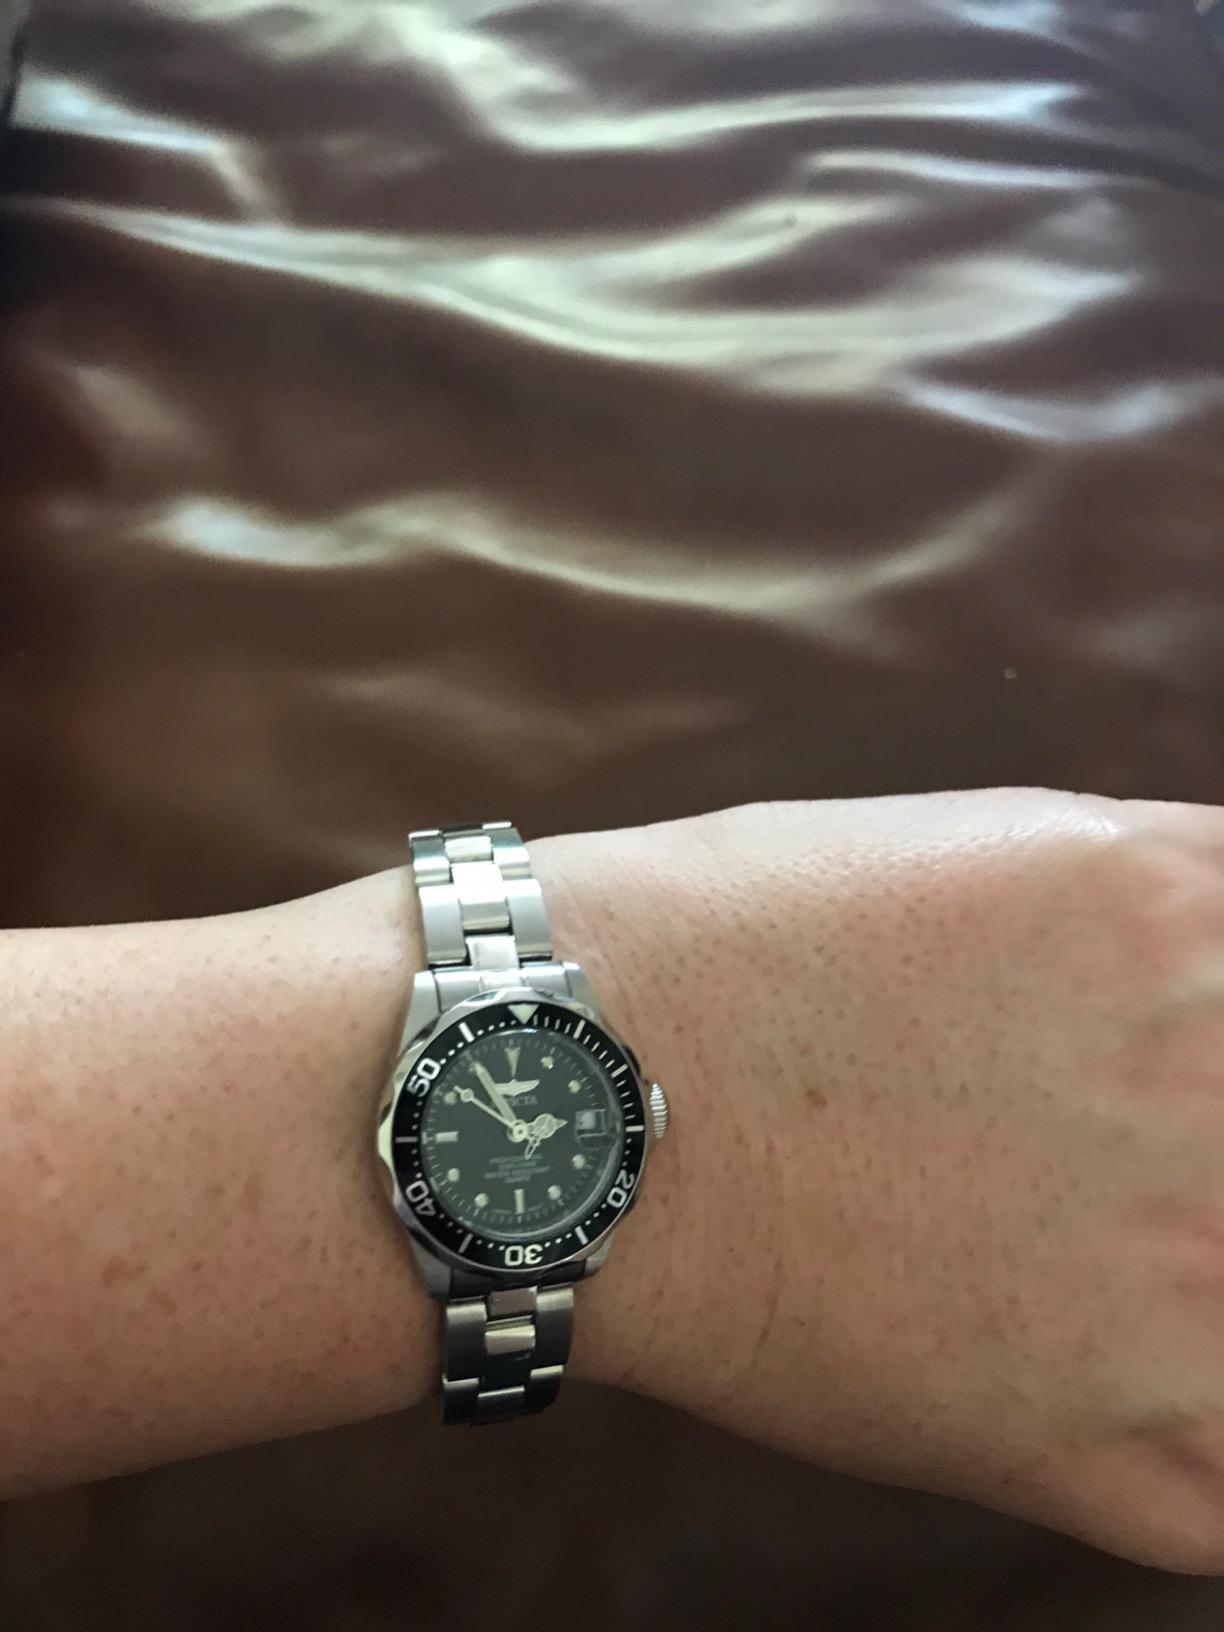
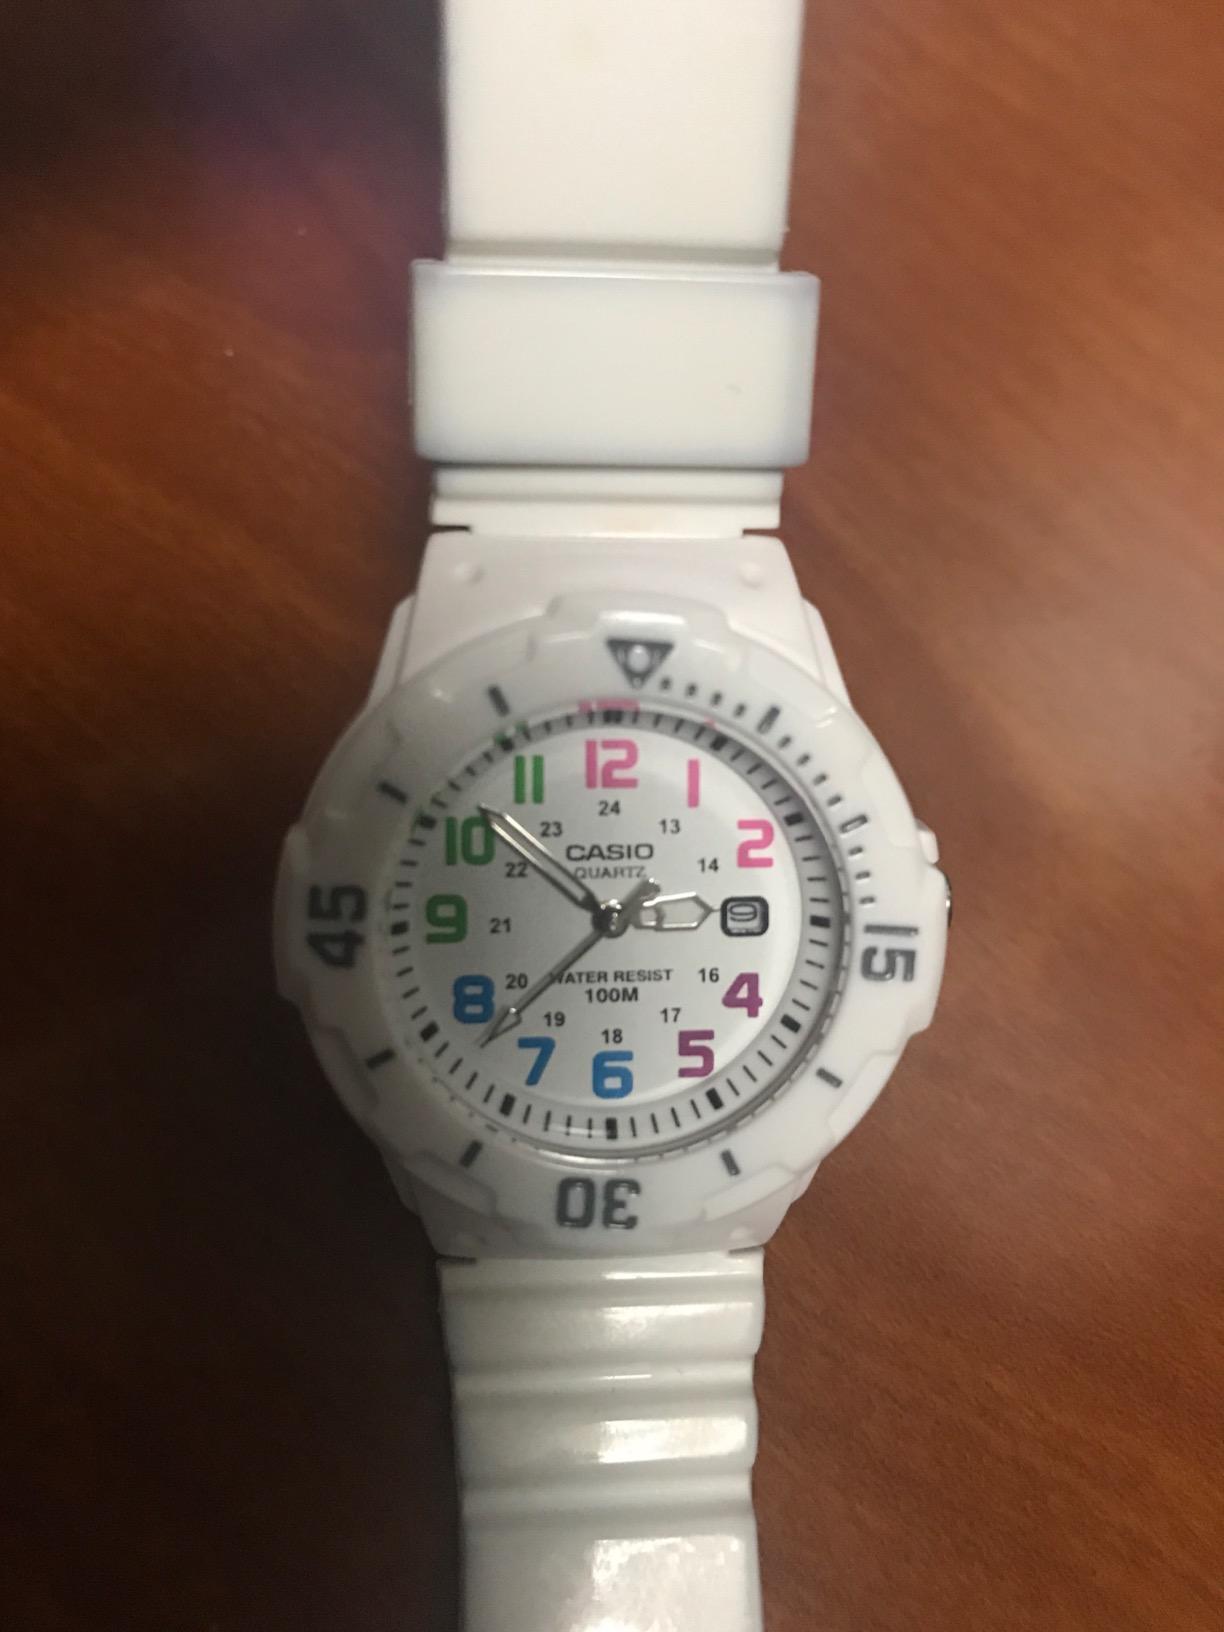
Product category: accessories_watch
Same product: no